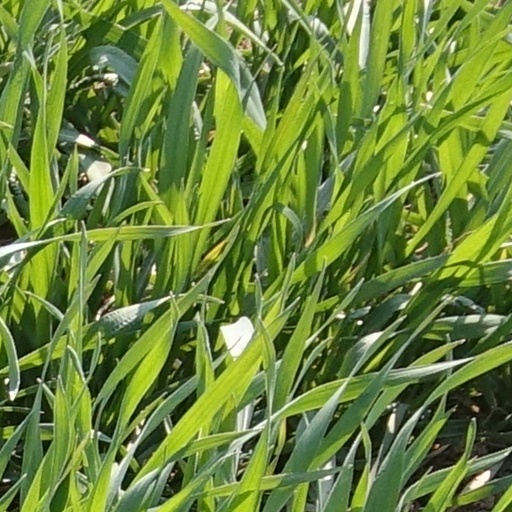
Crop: wheat